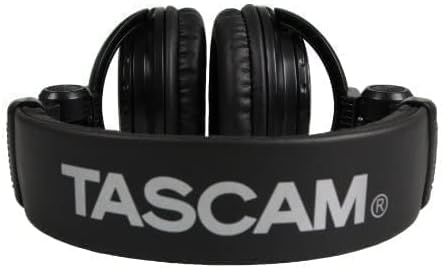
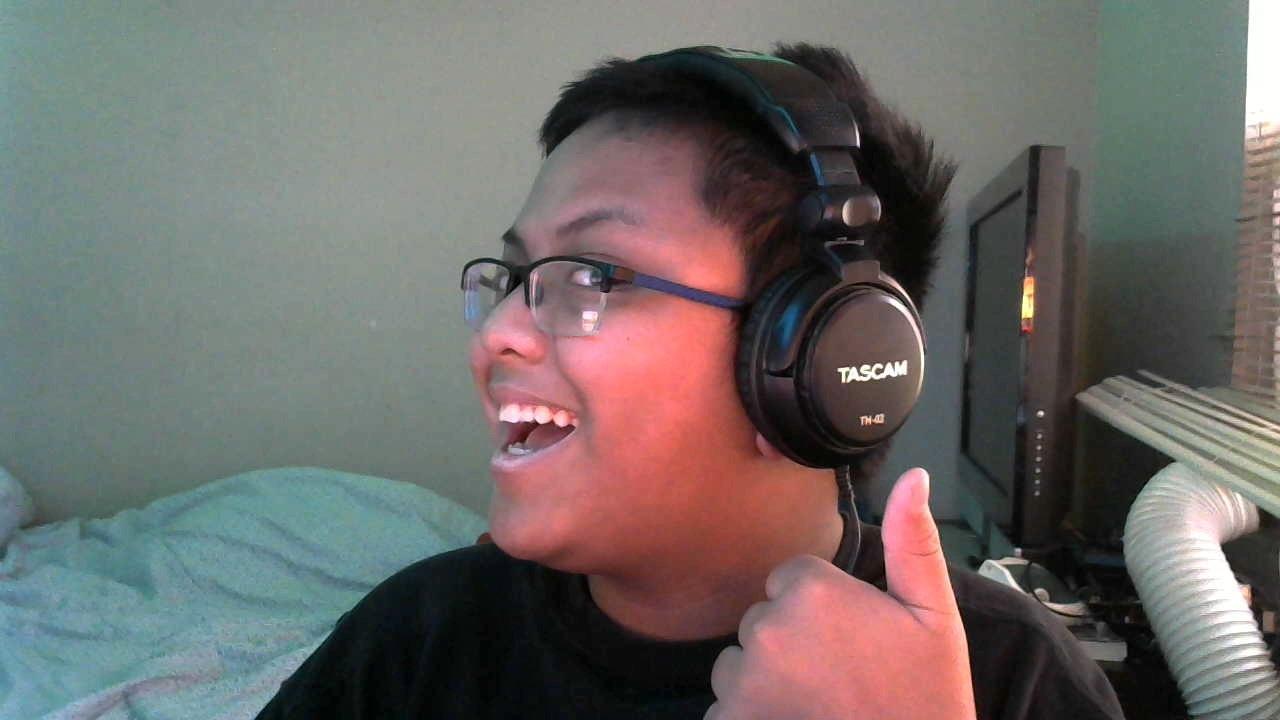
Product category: headphones
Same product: yes